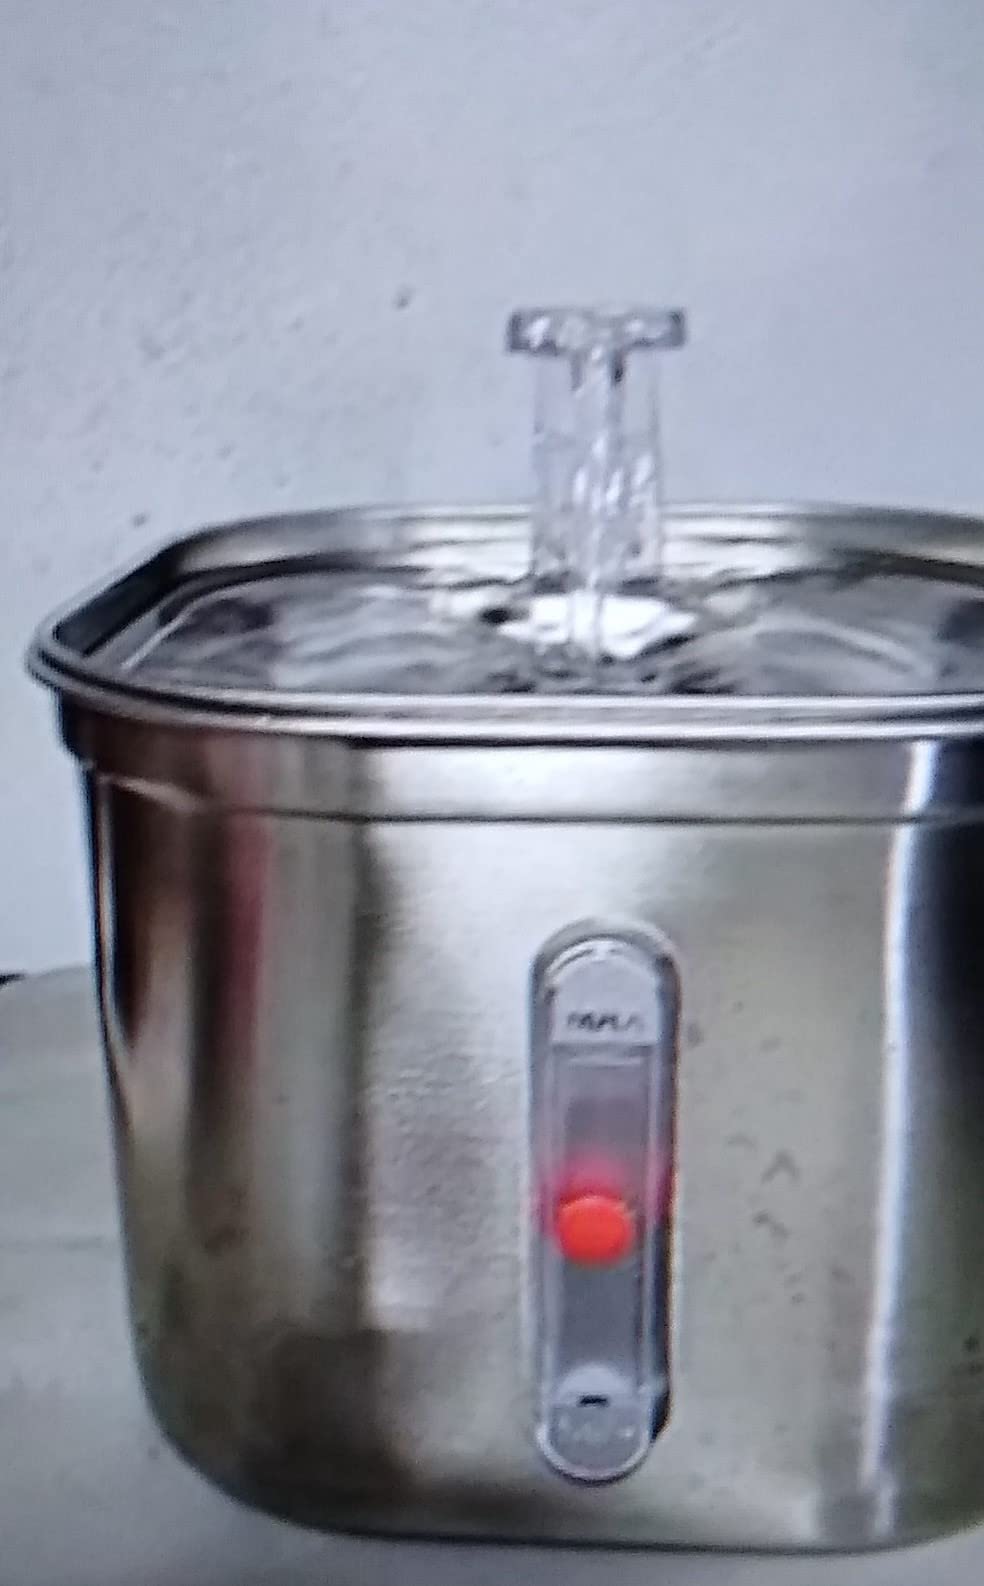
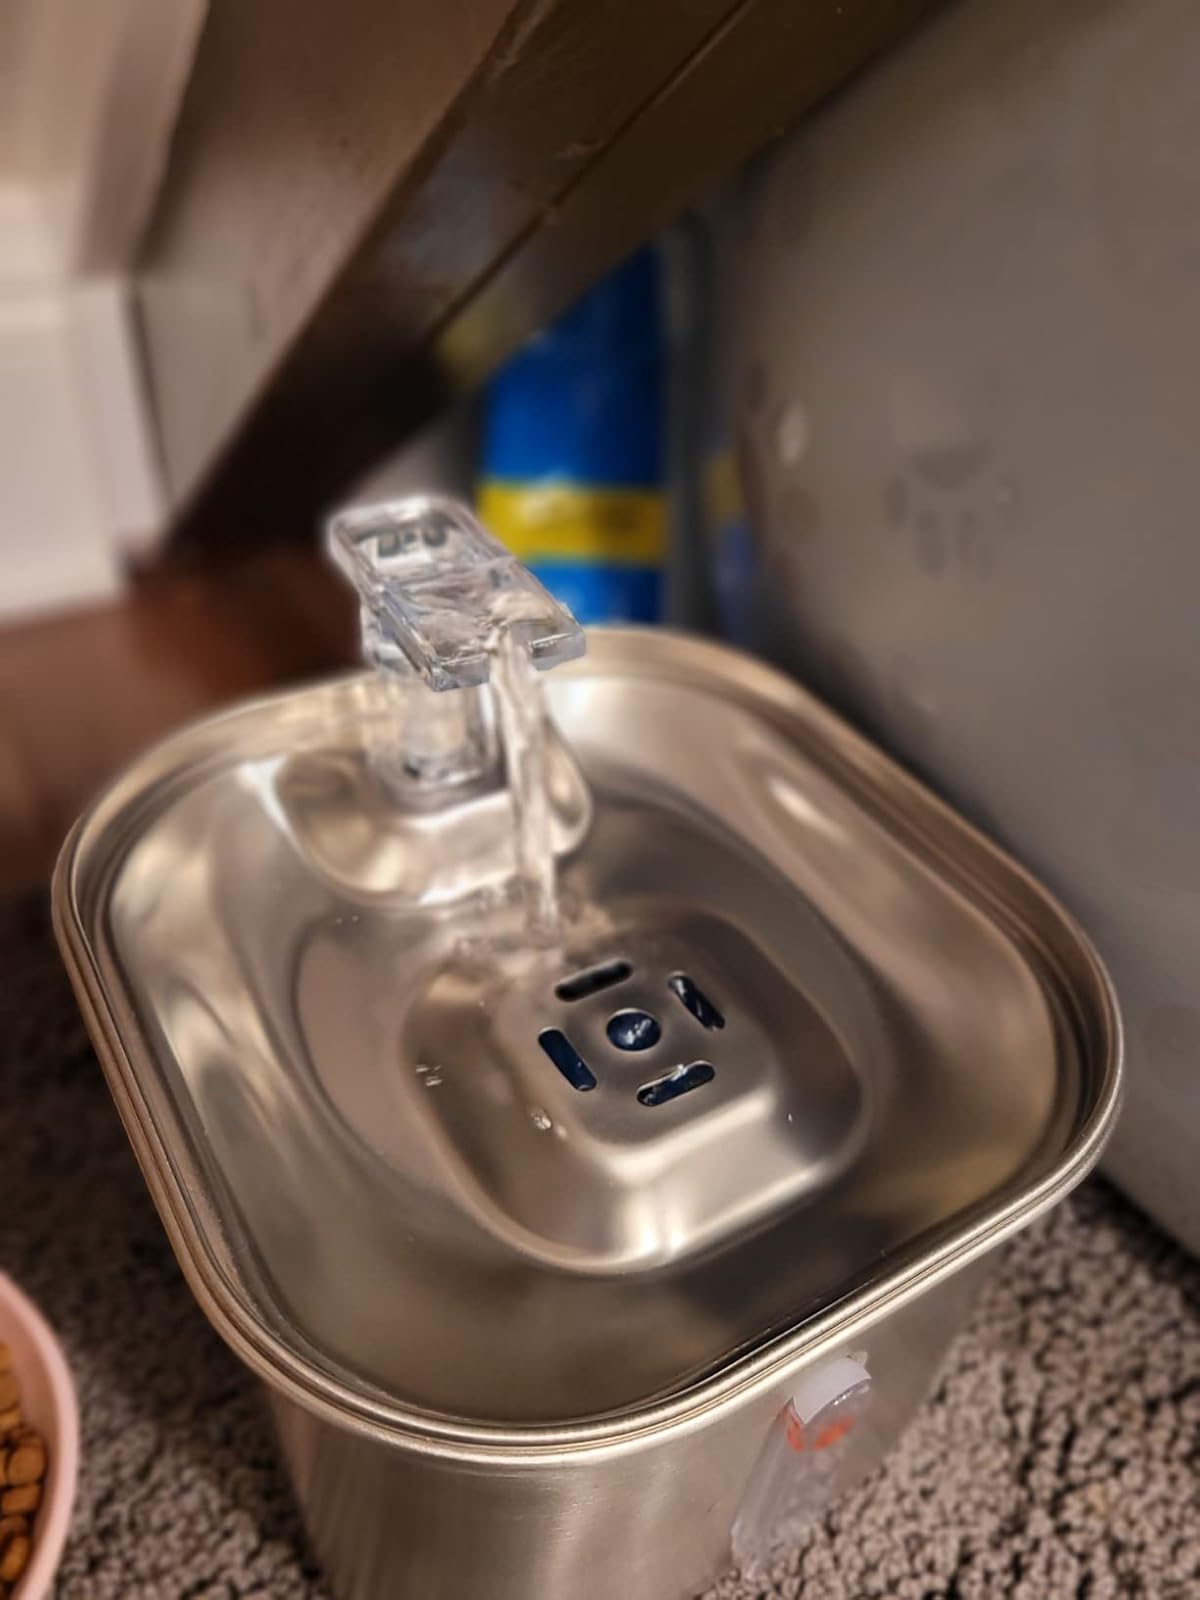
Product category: items_bowl
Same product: yes